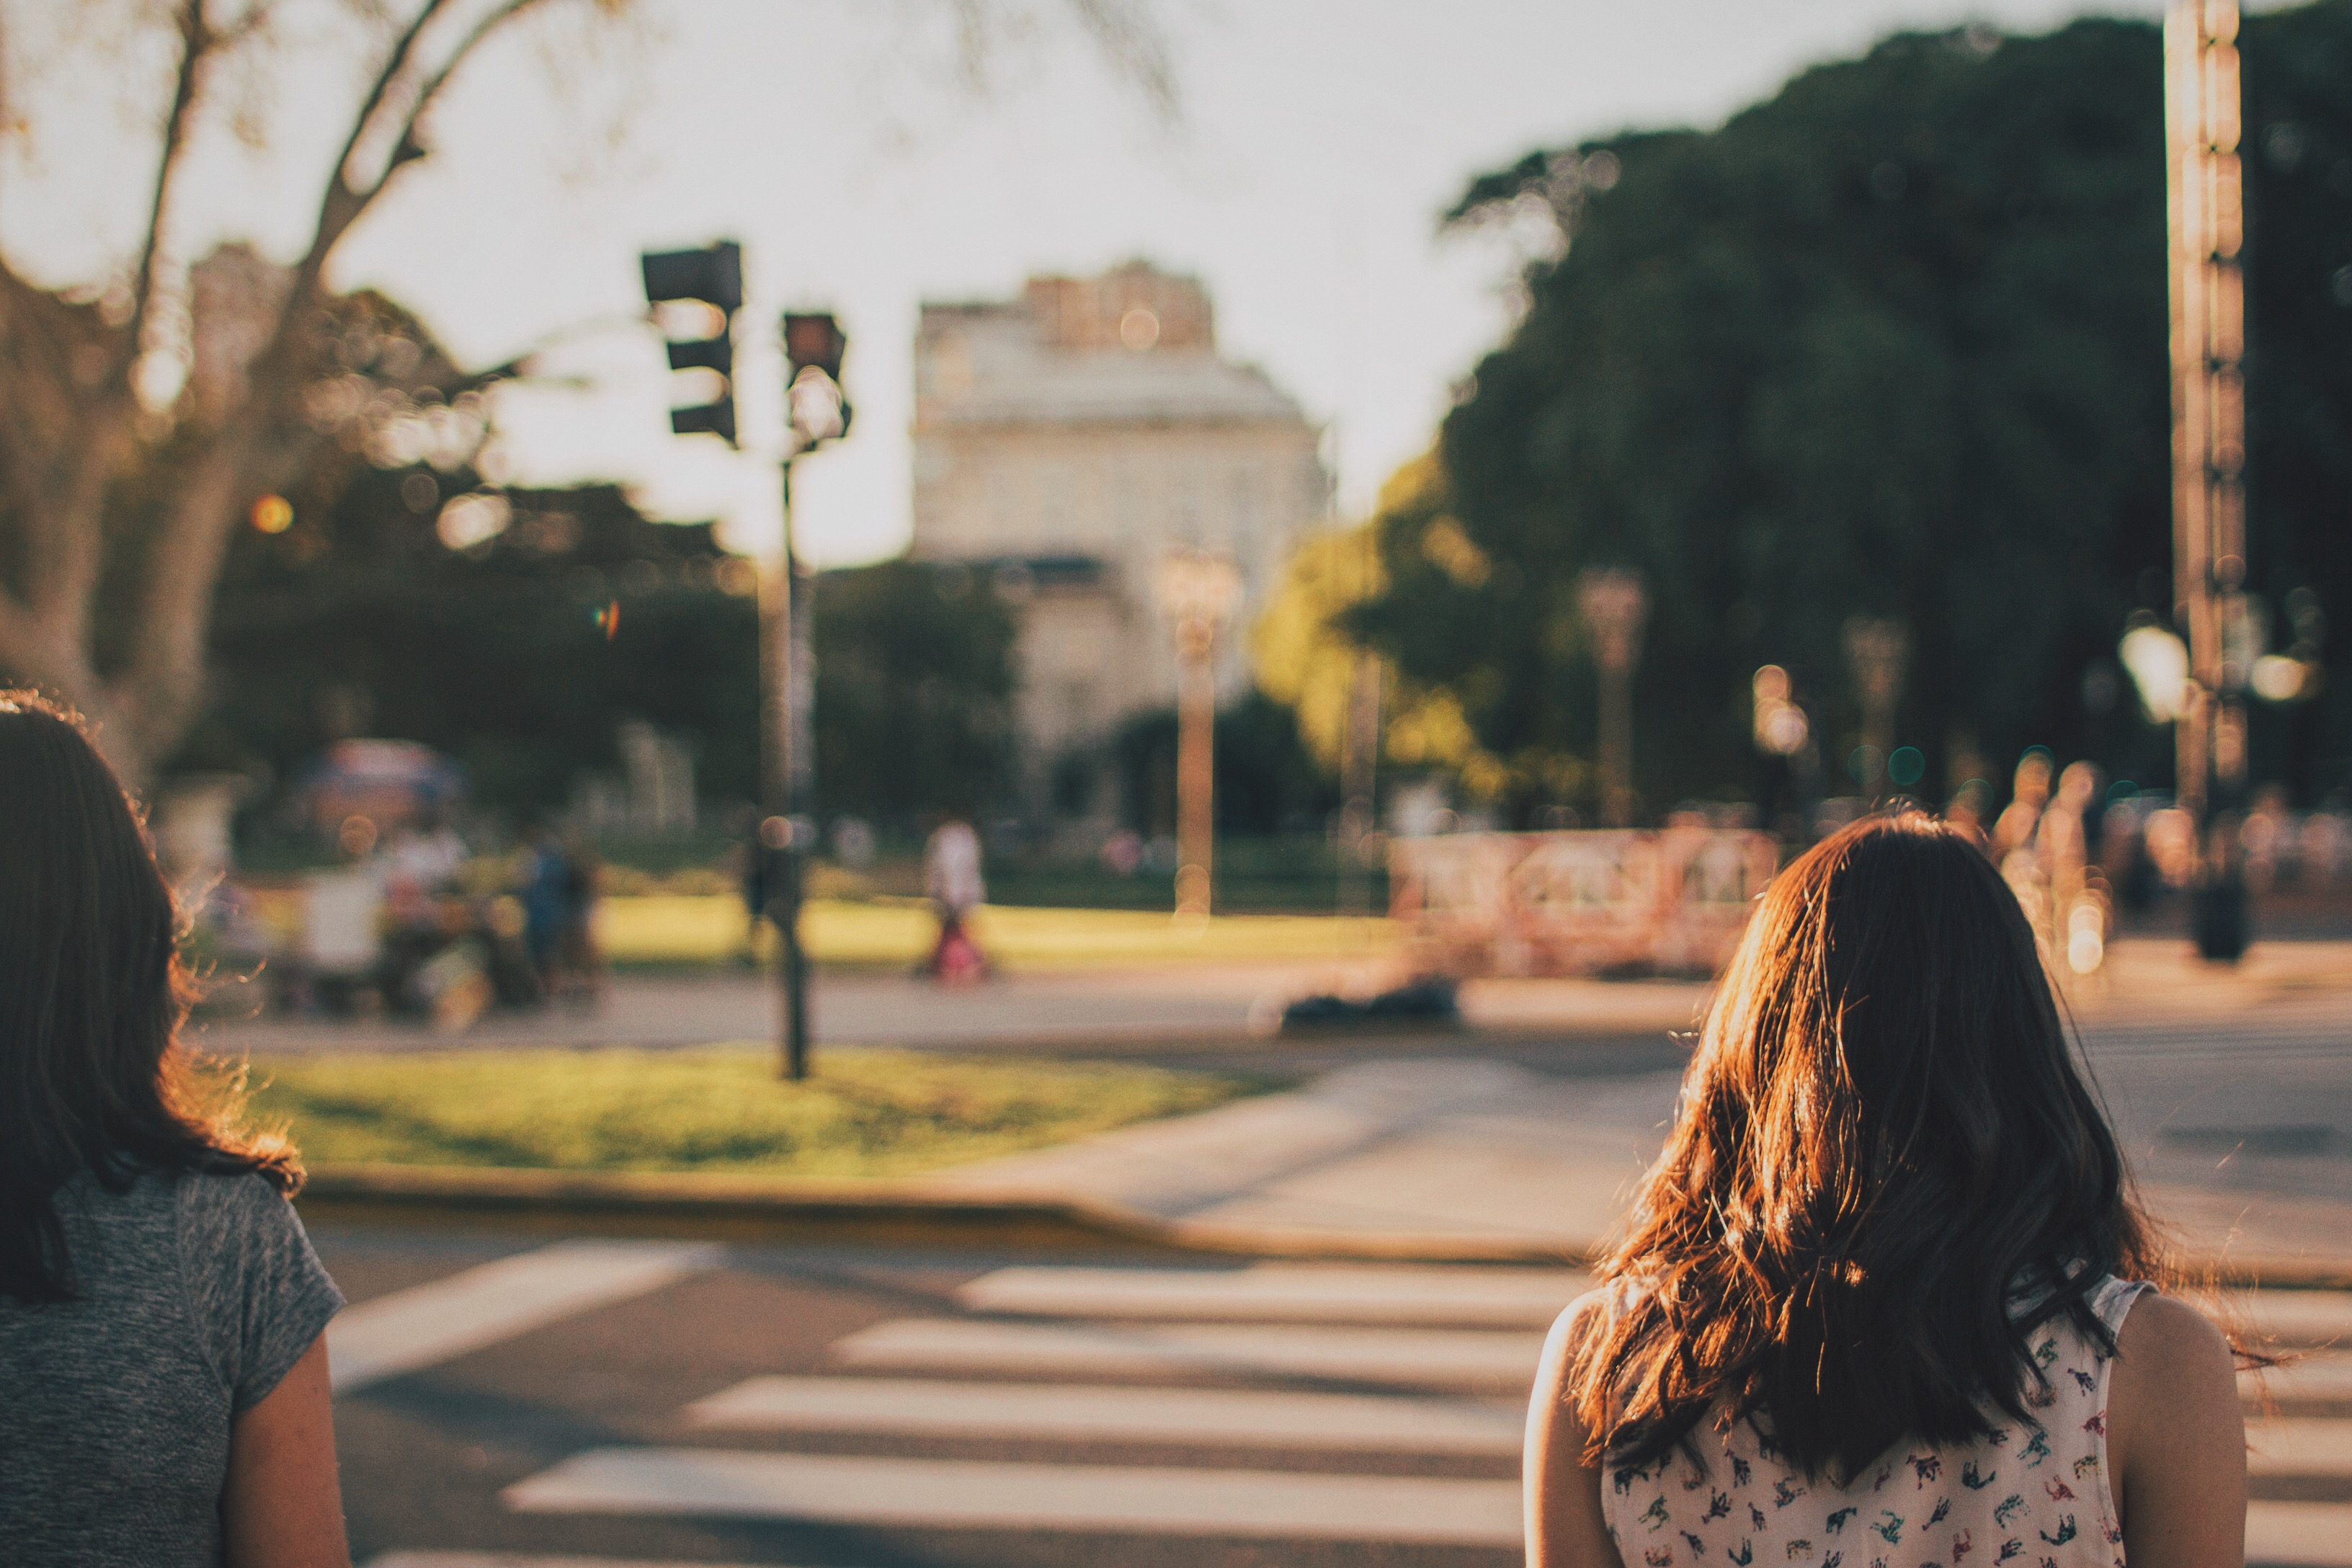
people, road, street, morning, city, evening, spring, color, season, girls, pedestrians, women, infrastructure, photograph, pedestrian crossing, royalty free images